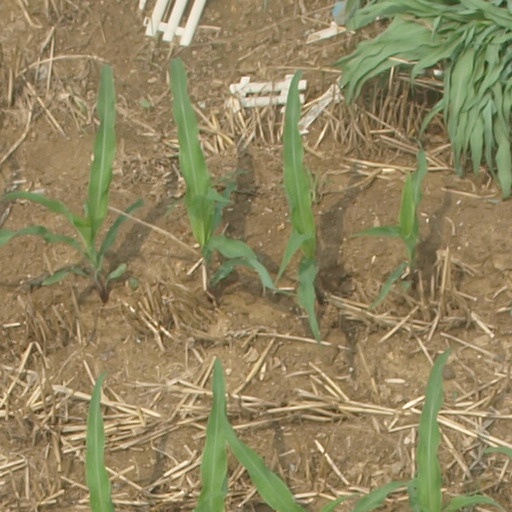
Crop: maize; corn